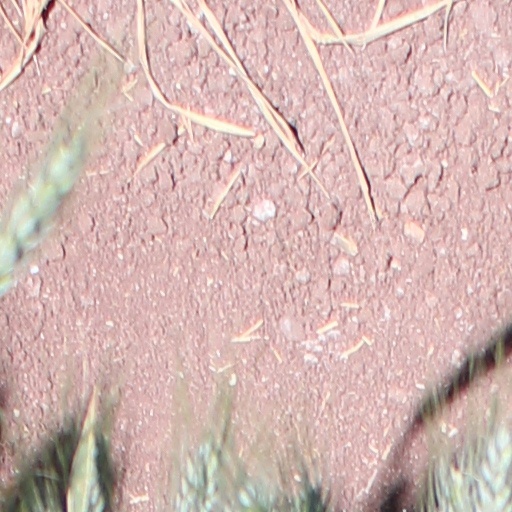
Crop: wheat